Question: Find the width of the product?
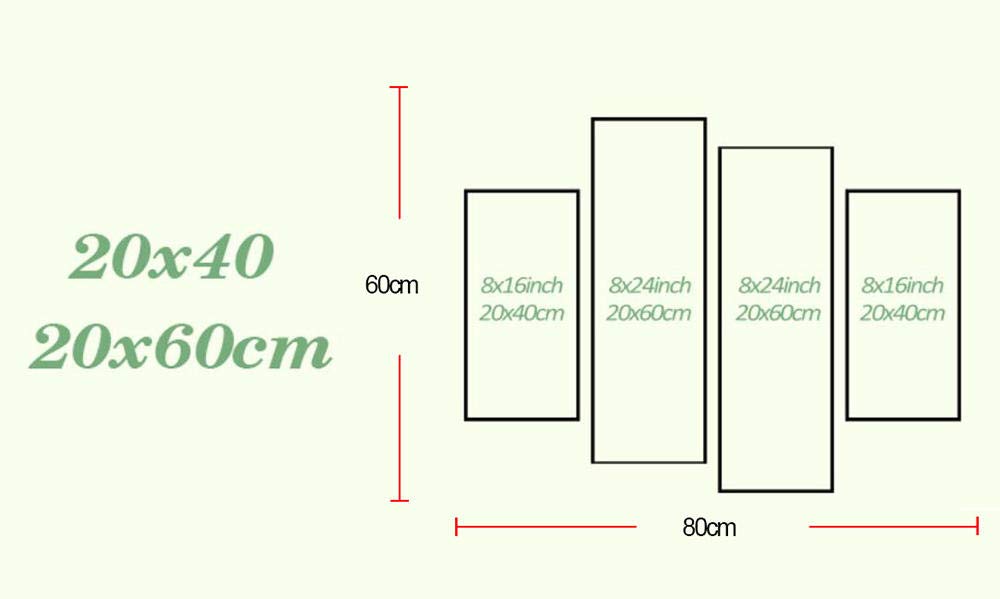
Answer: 60.0 centimetre